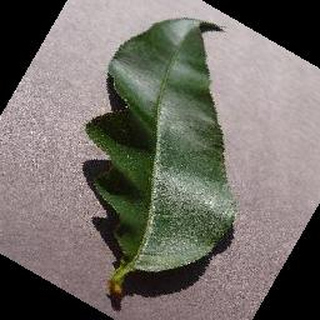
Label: healthy_peach